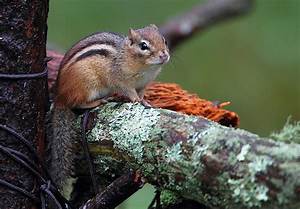
Label: scoiattolo